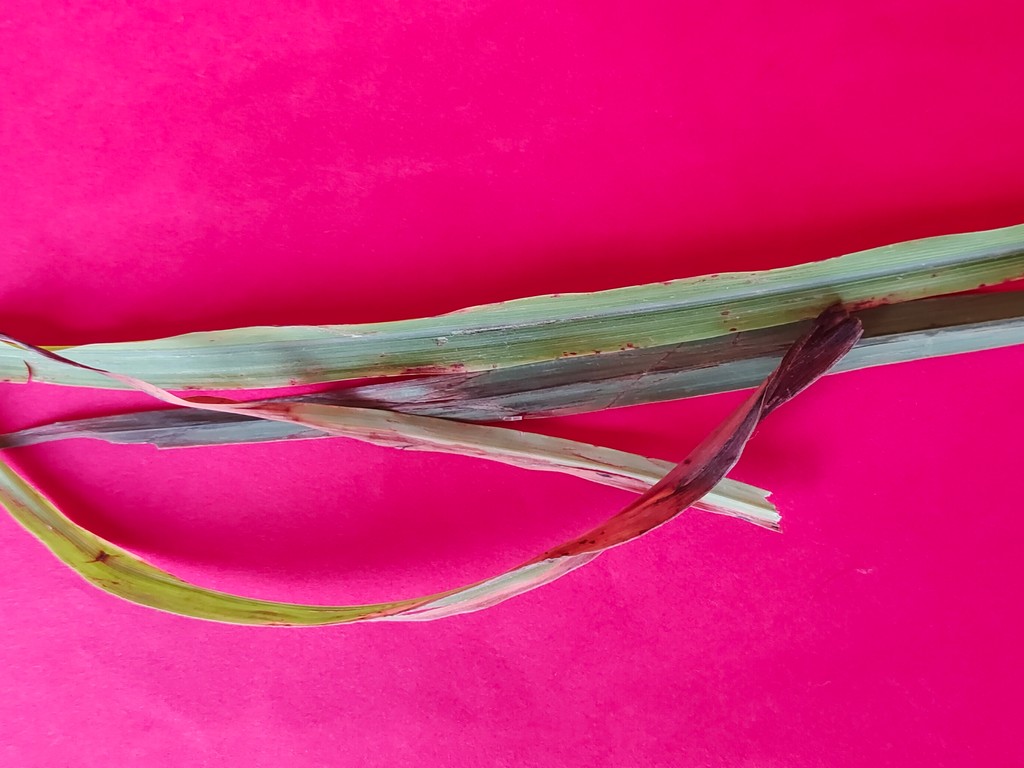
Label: Unhealthy